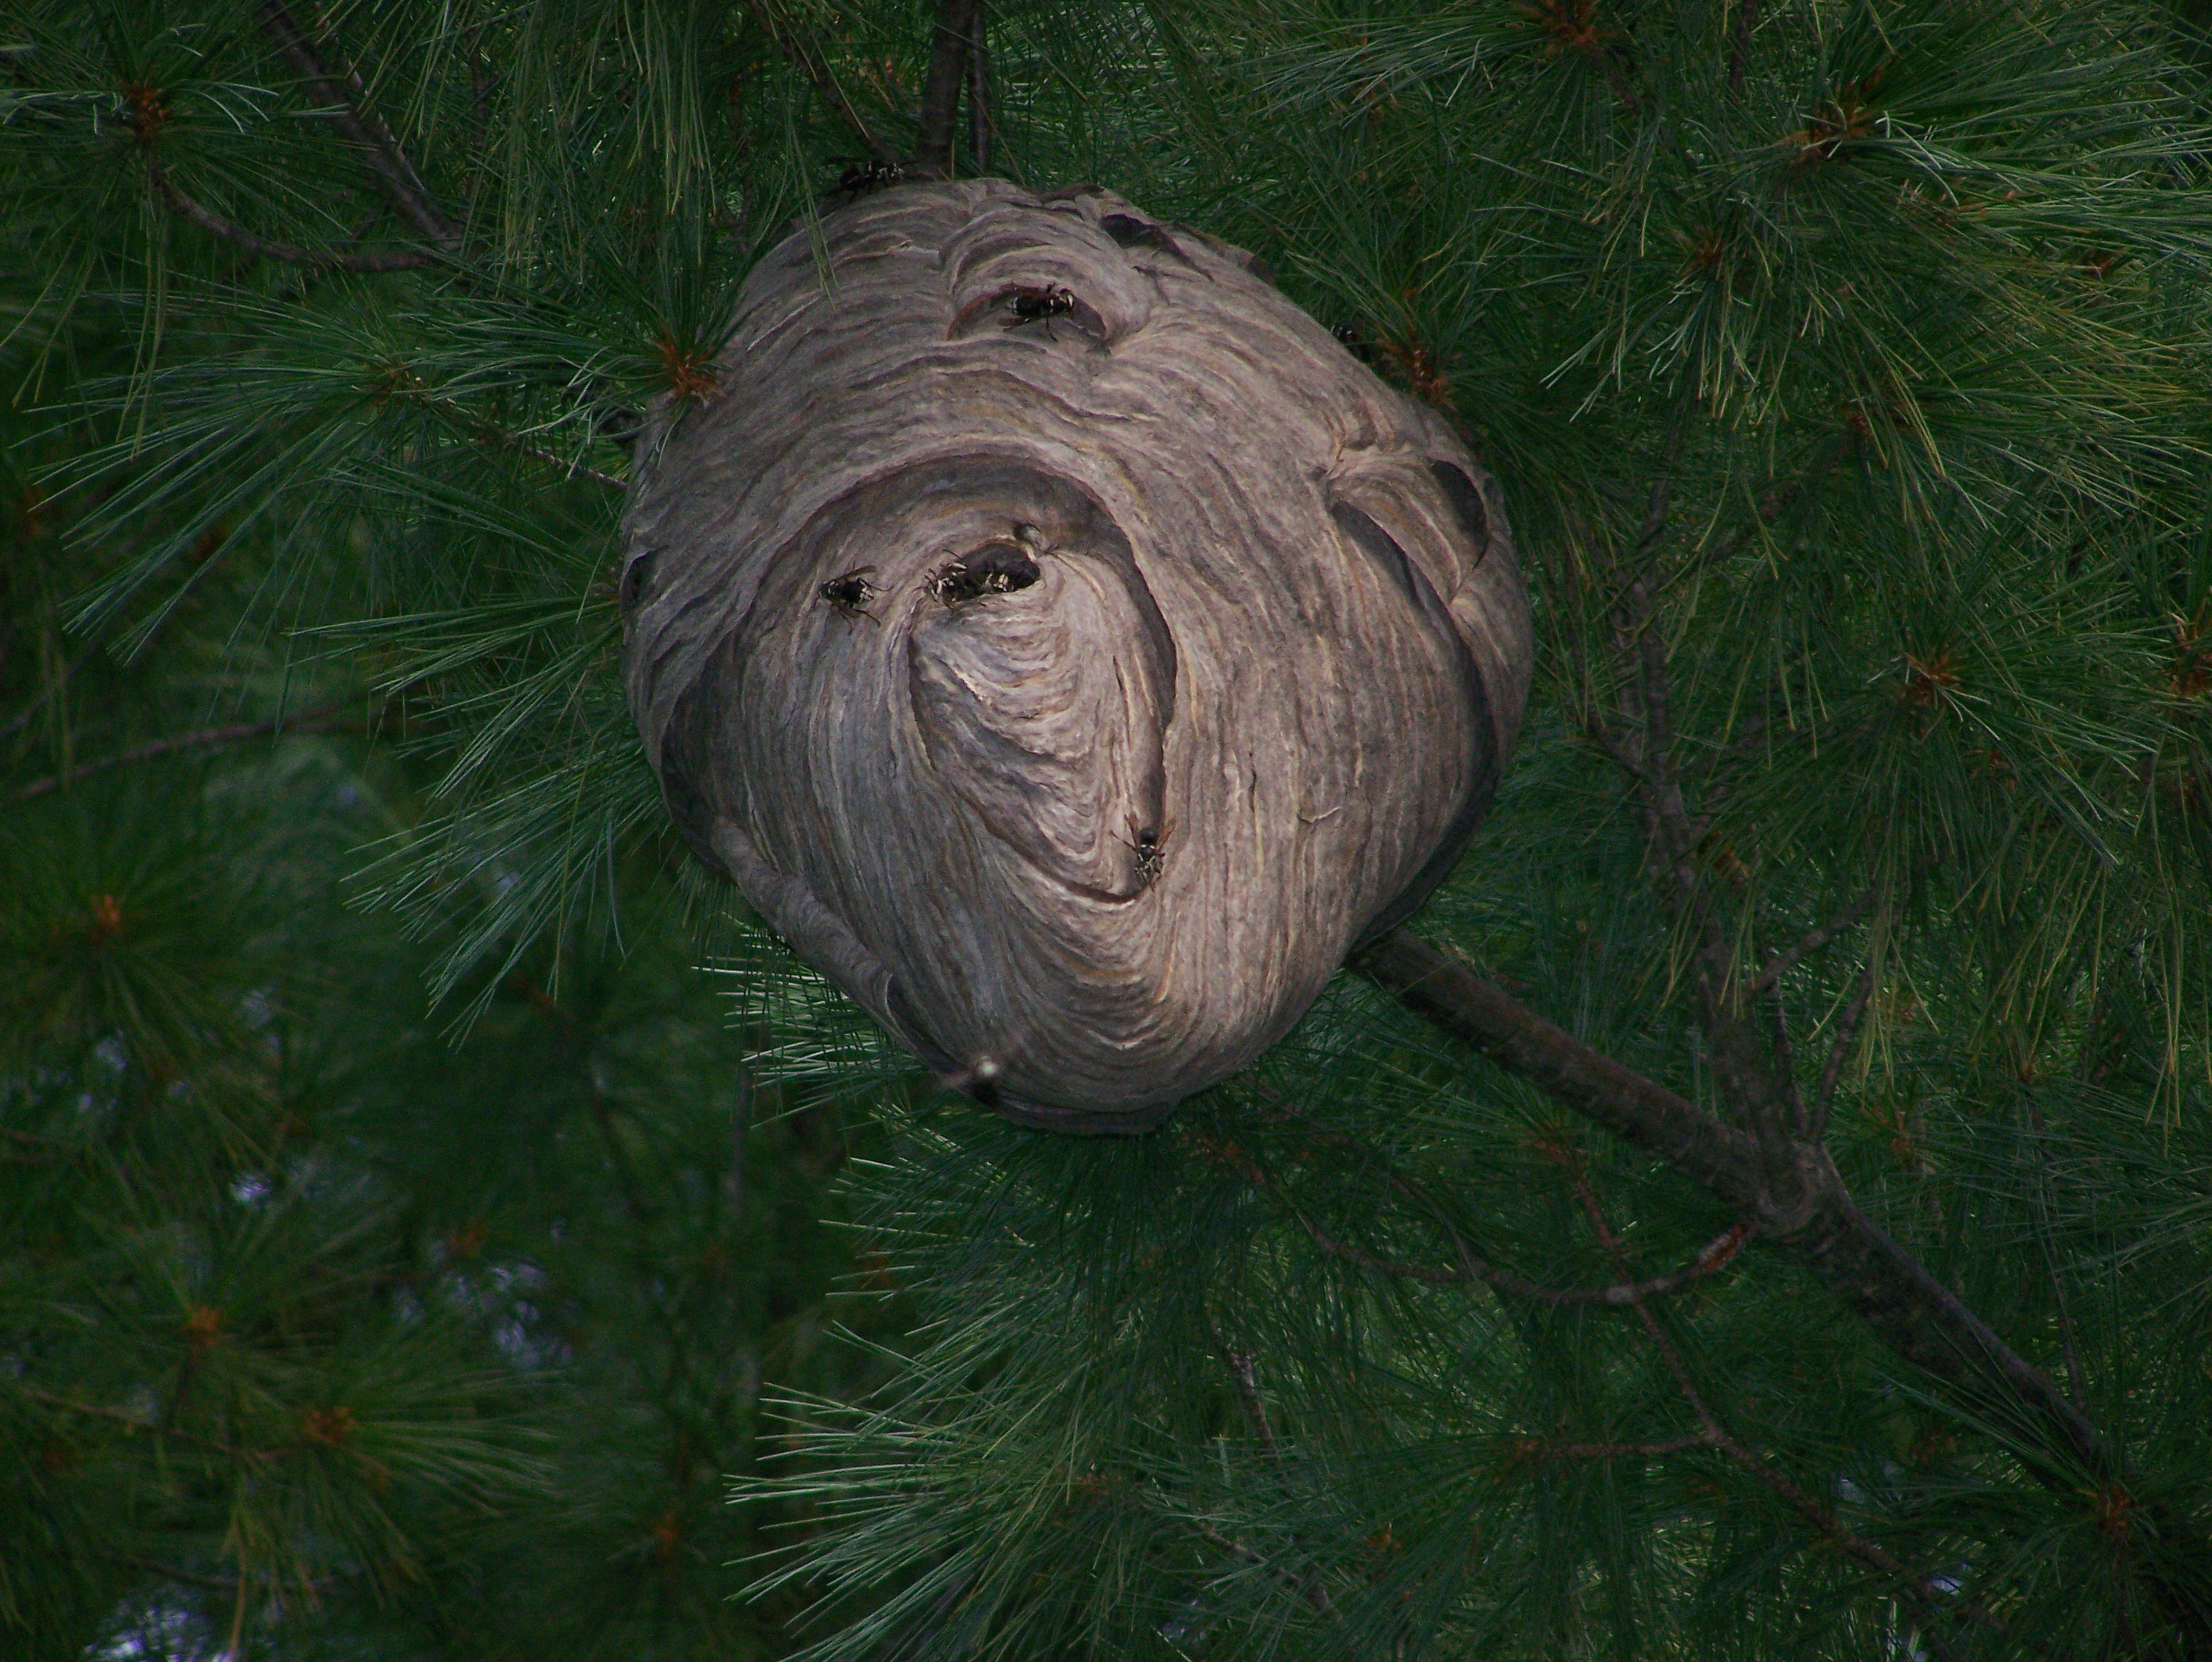
tree, nature, branch, plant, wood, leaf, flower, trunk, animal, fly, insect, botany, flora, striped, hornet, nest, colony, hornet nest, woody plant, land plant